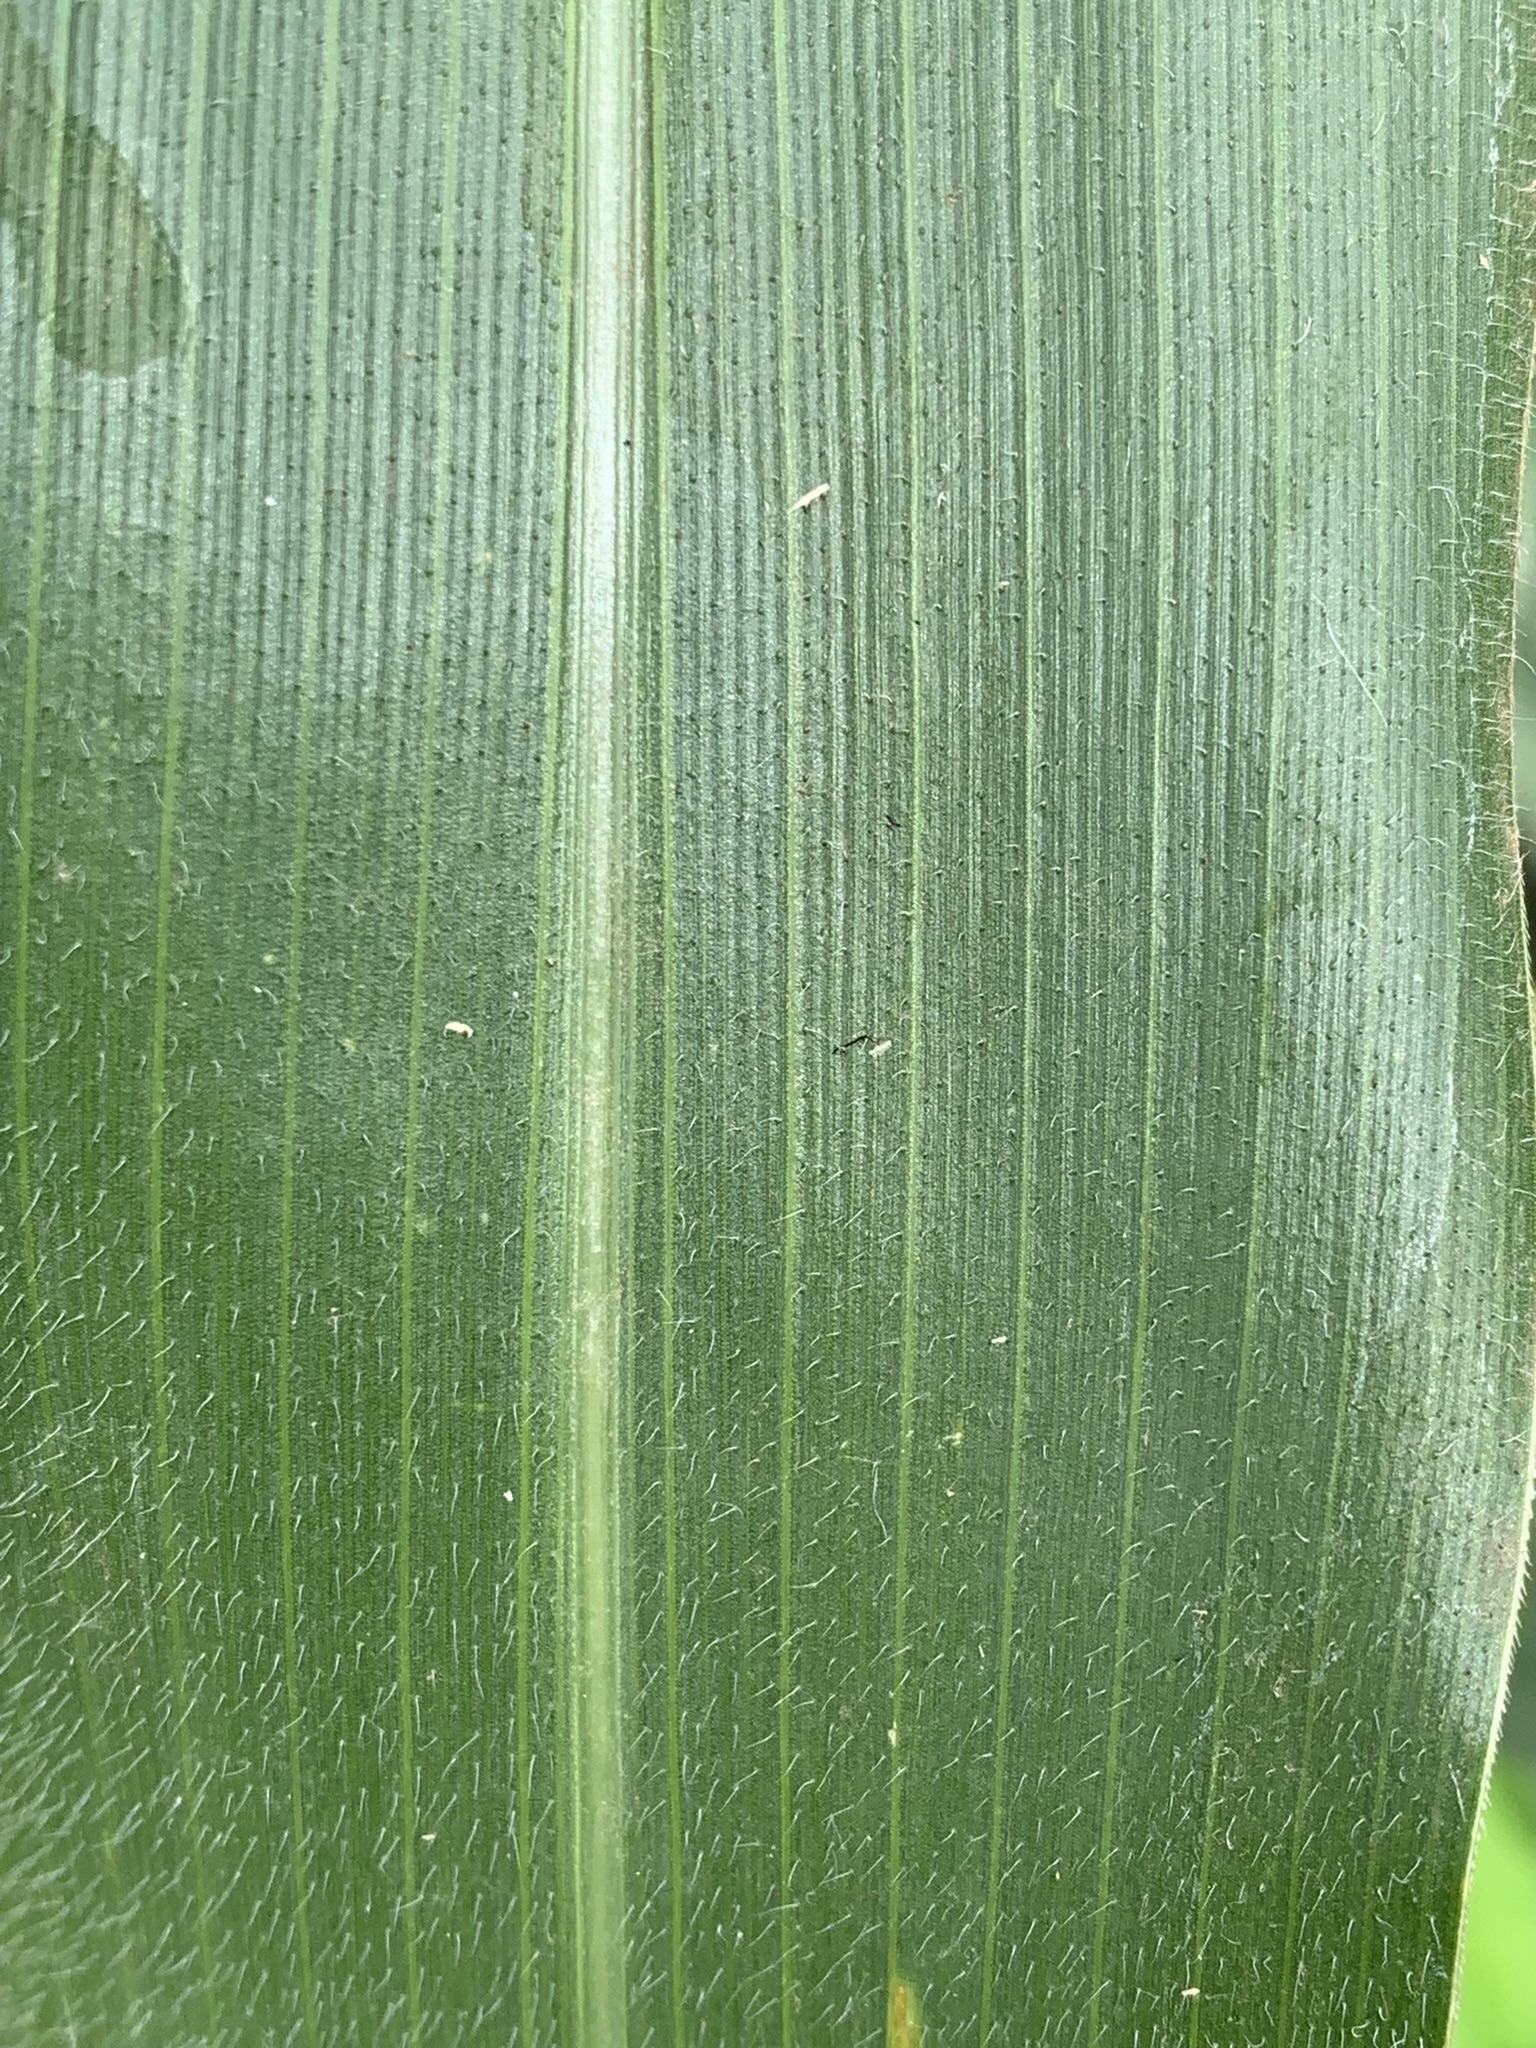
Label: Healthy